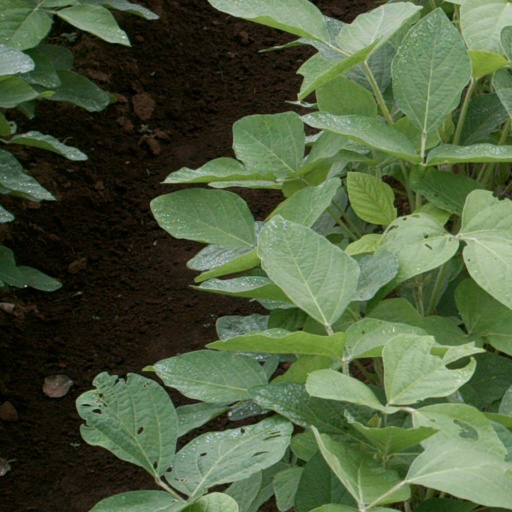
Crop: soybean